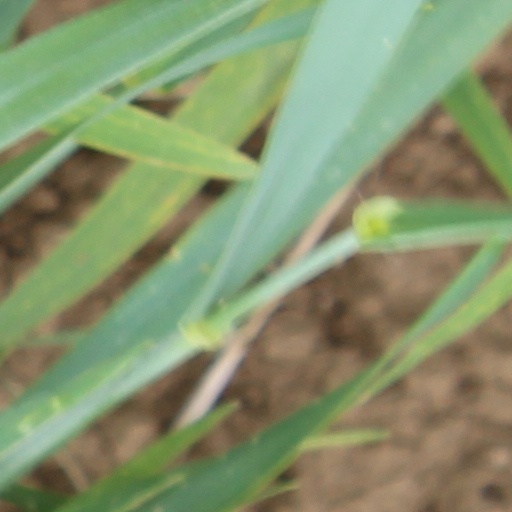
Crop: wheat